October Road (TV series)

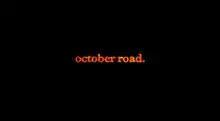
"October Road" intertitle

October Road is an American drama television series. It premiered on ABC on March 15, 2007, following "Grey's Anatomy". It follows Nick Garrett (played by former "One Tree Hill" star Bryan Greenberg) who, after a decade, returns to his hometown, the fictional Knights Ridge, Massachusetts. The show takes place in the same world as the 1996 movie "Beautiful Girls"; both were written by Scott Rosenberg based on his life and friends.